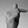
ASL letter: T